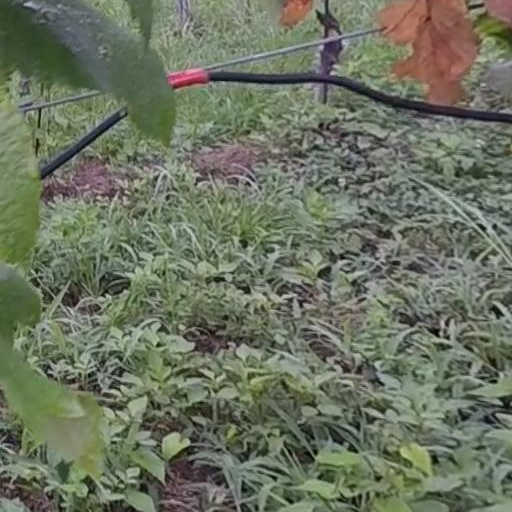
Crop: grape